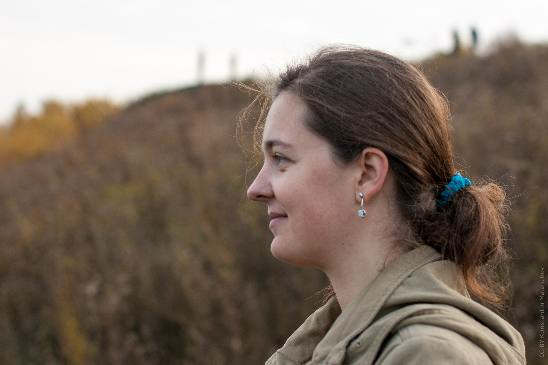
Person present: Yes